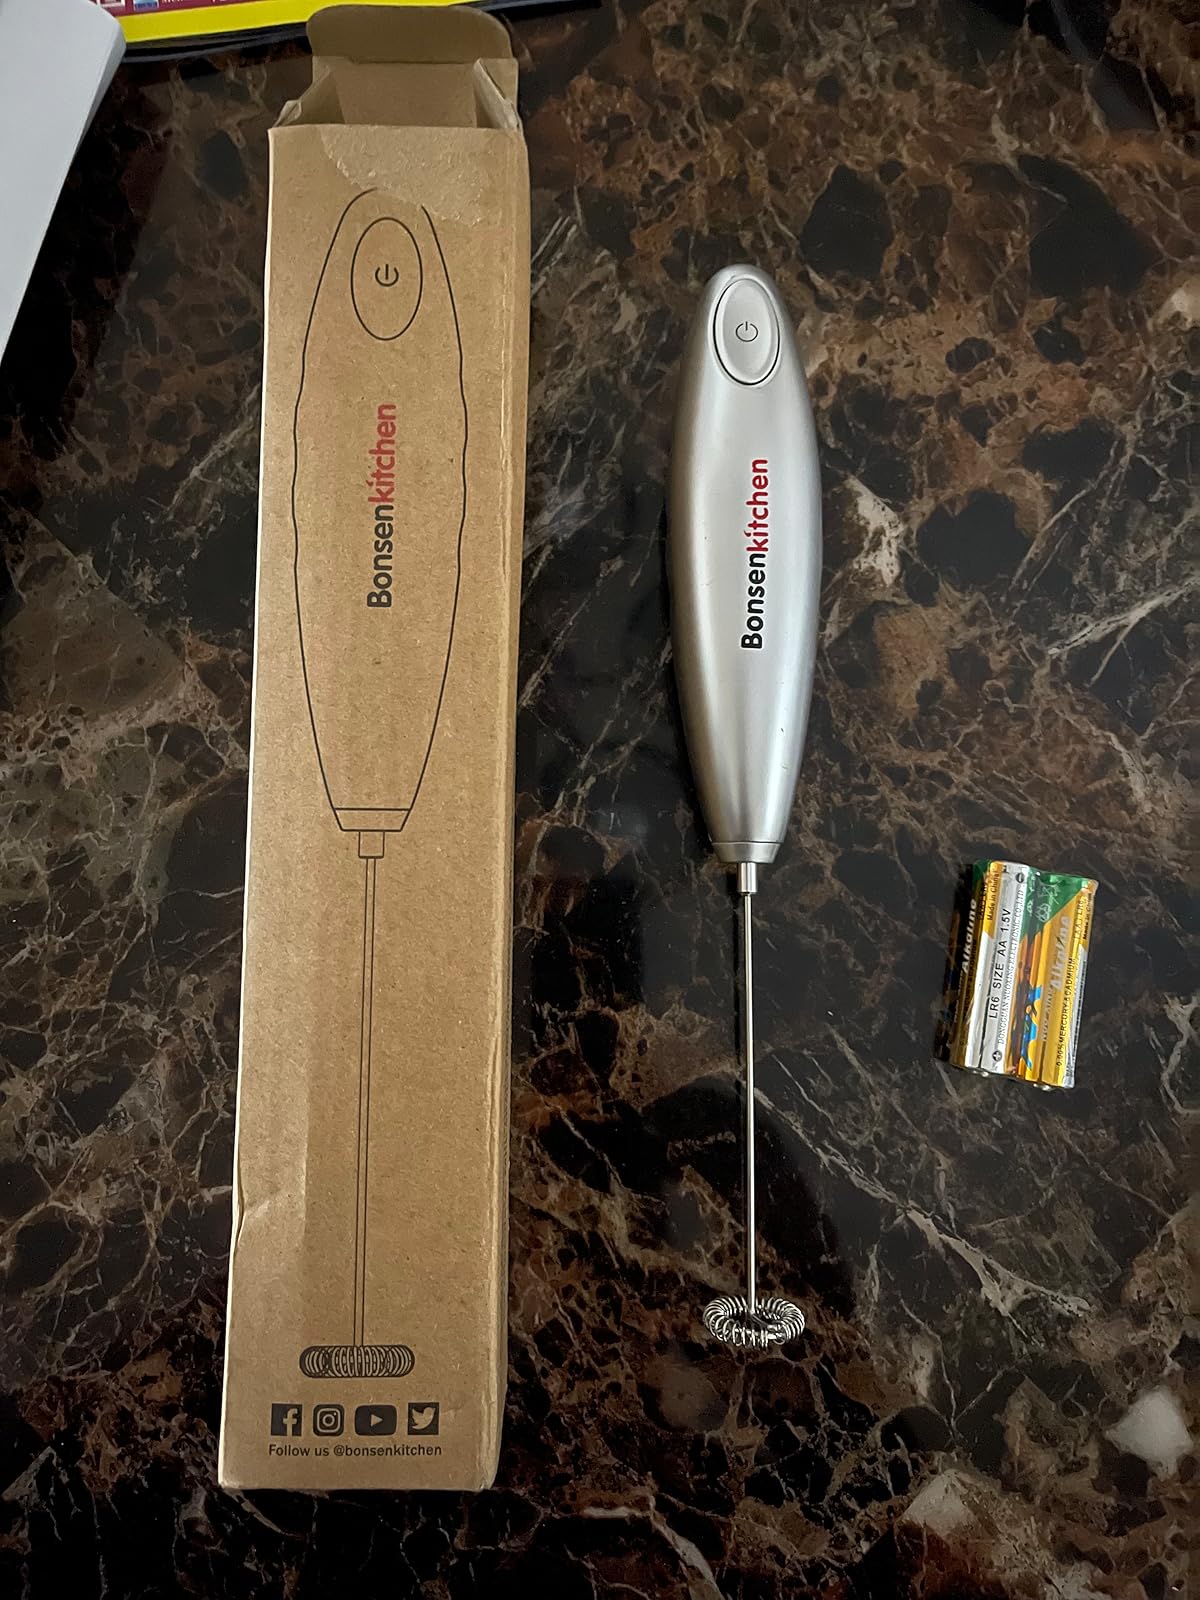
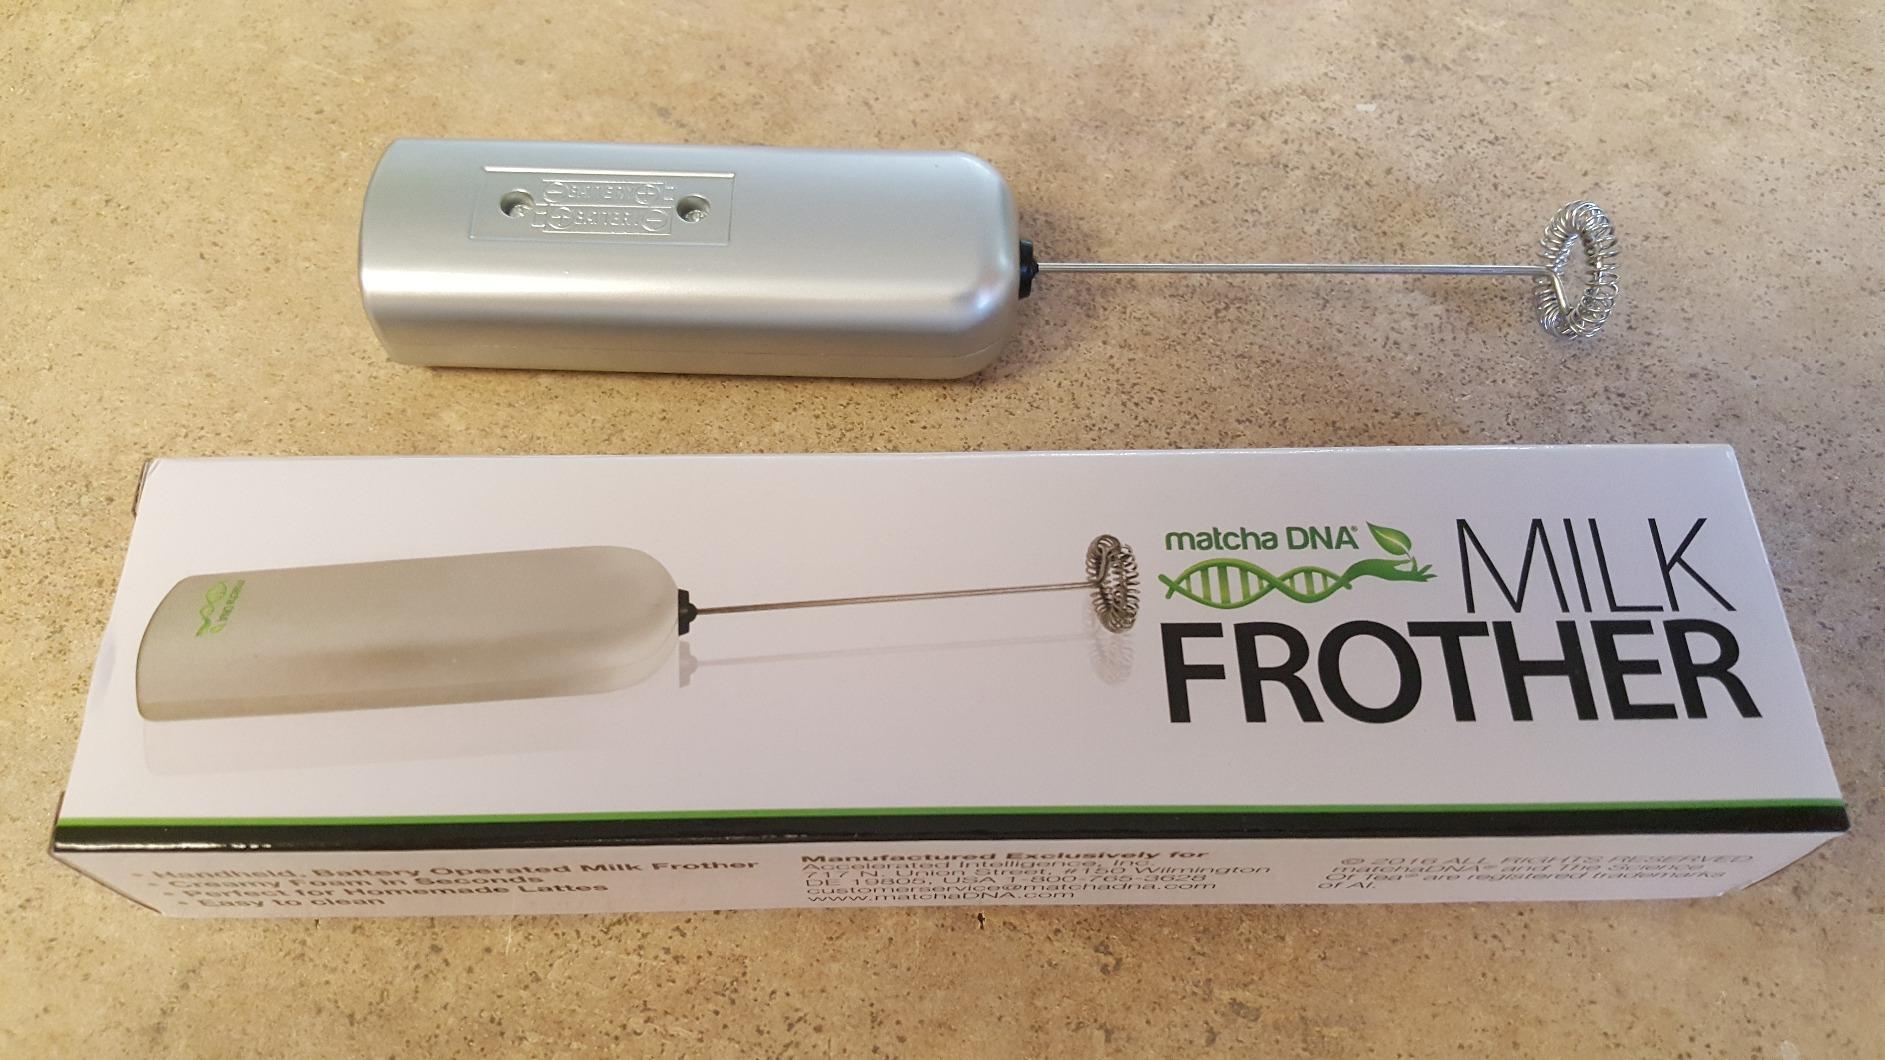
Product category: items_mixer
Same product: no